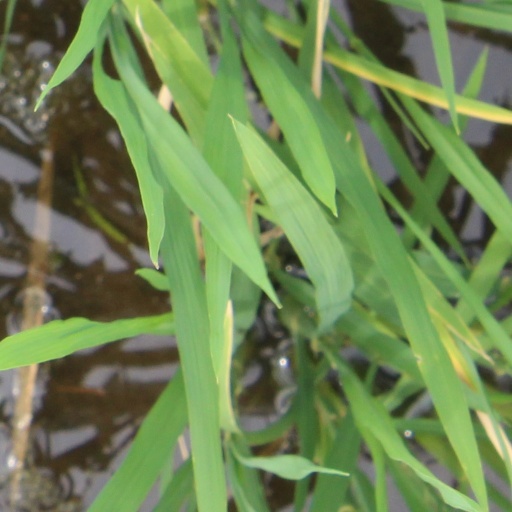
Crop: rice